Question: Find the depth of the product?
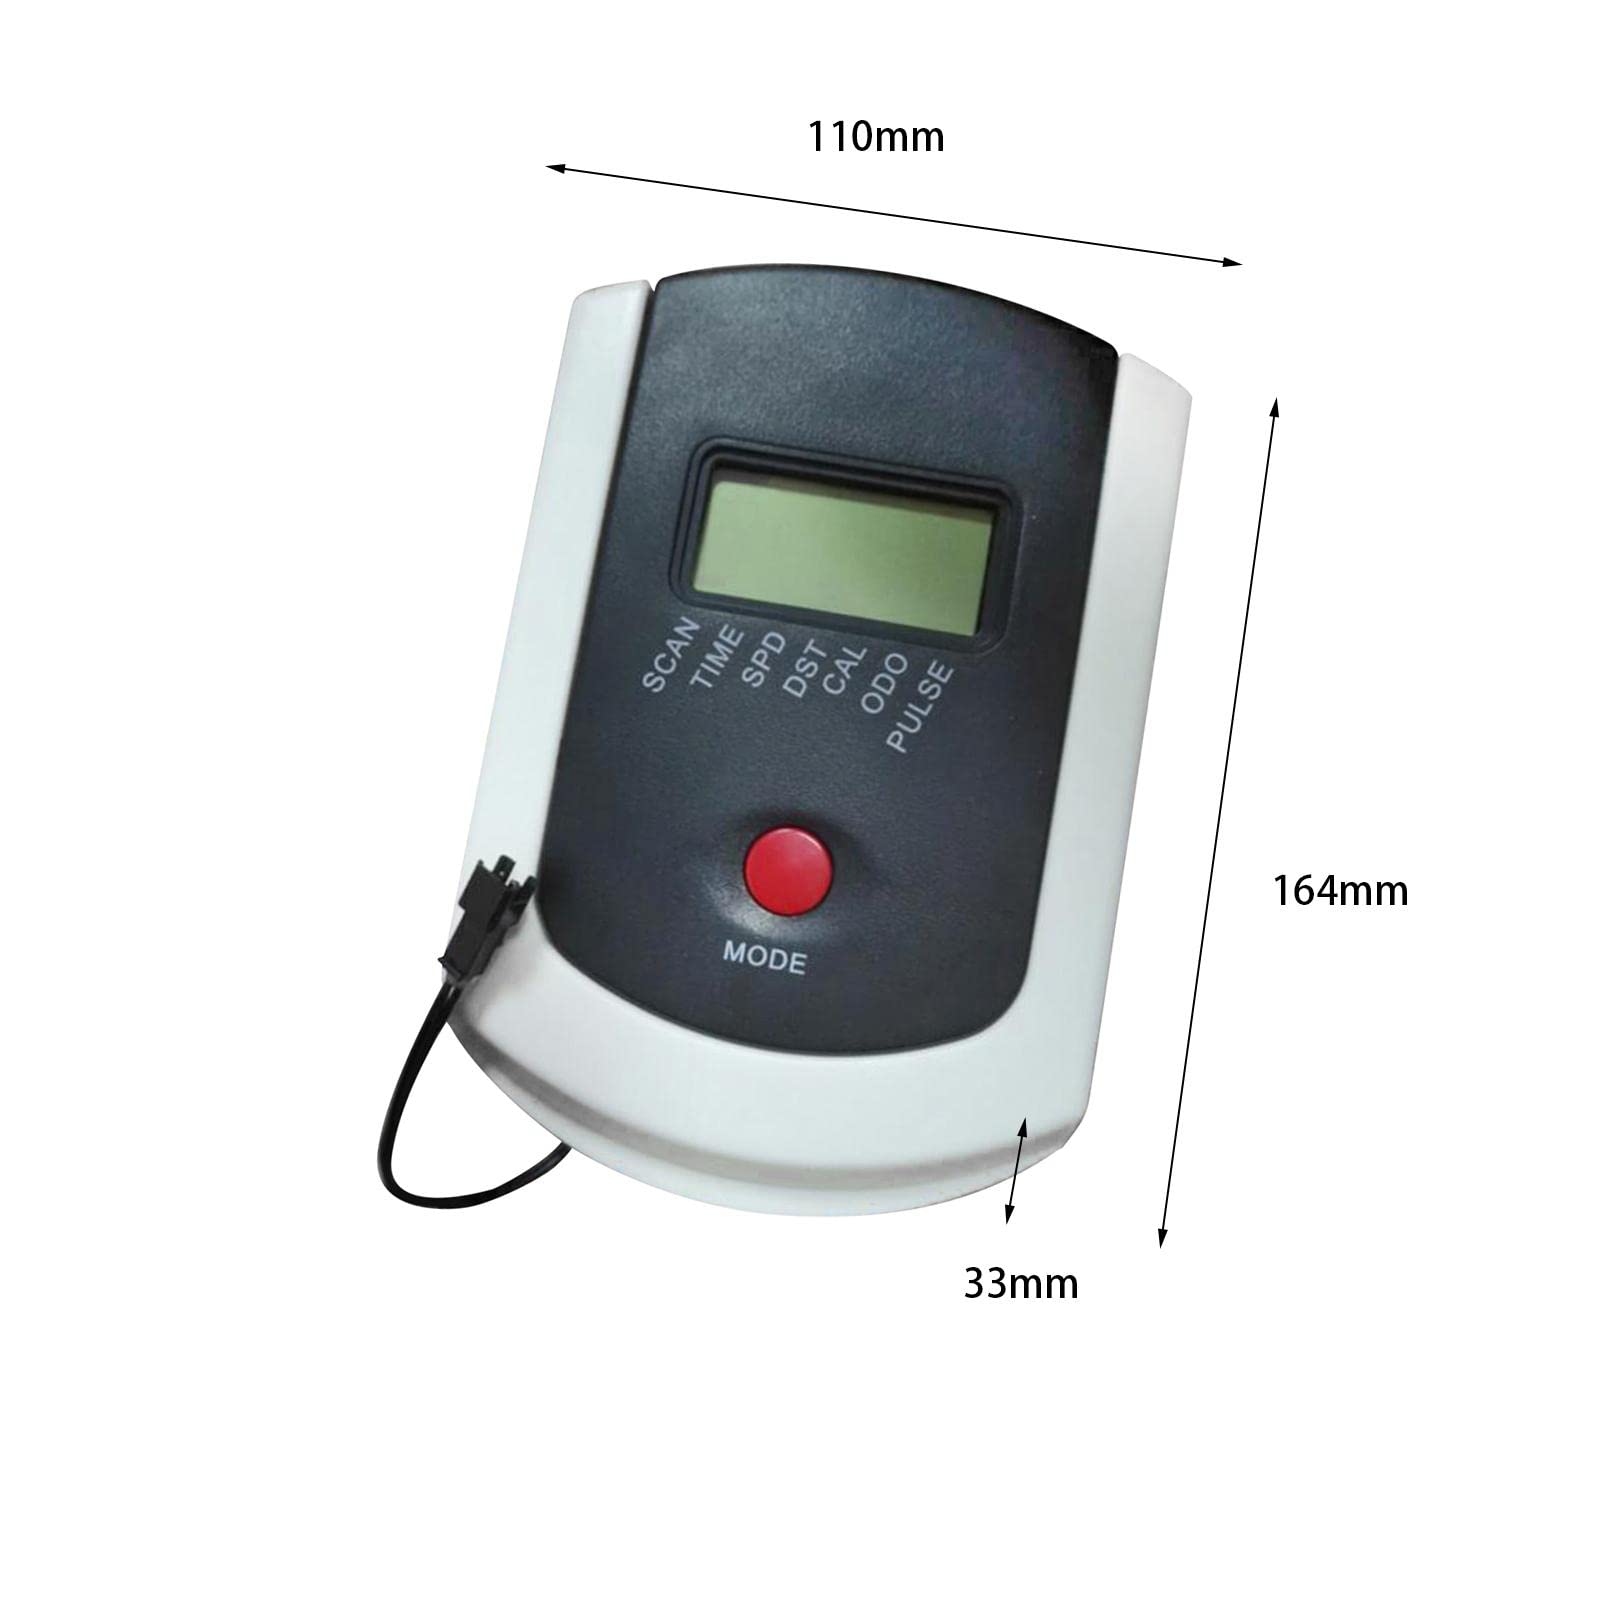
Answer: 110.0 millimetre